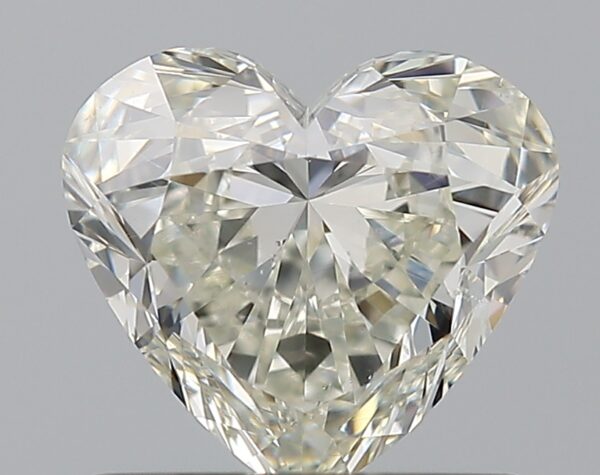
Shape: heart
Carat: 0.9
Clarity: VS2
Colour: K
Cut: EX
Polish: EX
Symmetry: EX
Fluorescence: N
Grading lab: GIA
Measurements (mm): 6.08 x 6.68 x 3.75